Jaideep Prabhu

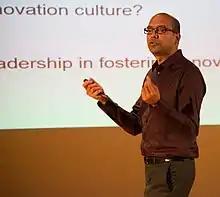
Prabhu in 2015

Jaideep Prabhu (born 12 October 1967 in Bangalore, Karnataka, India) is the Jawaharlal Nehru professor of business and enterprise at the Judge Business School at the University of Cambridge, England. The Professorship was established by the Government of India with an endowment of £3.2 million. Prabhu is also the director of the Centre for India & Global Business (CIGB). He is the co-author of "Jugaad Innovation: Think Frugal, Be Flexible, Generate Breakthrough Growth", described by "The Economist" as "the most comprehensive book" on the subject of frugal innovation.